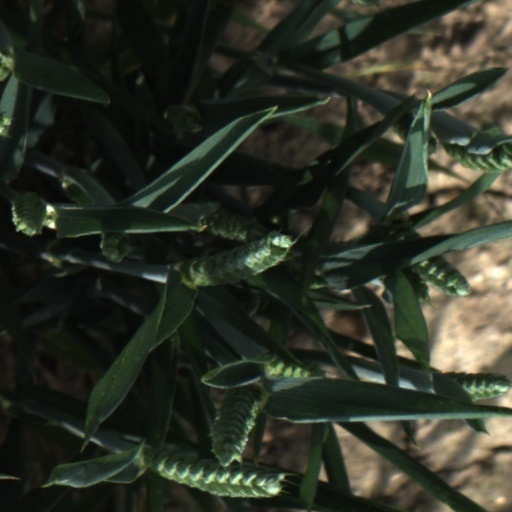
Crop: wheat